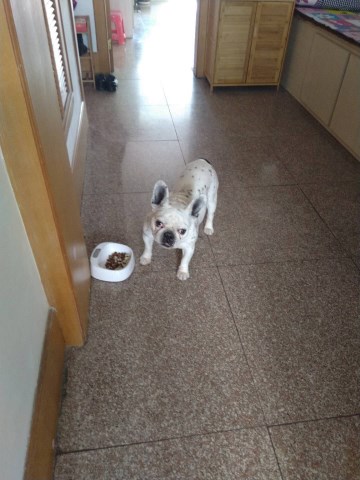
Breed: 1121-n000002-French_bulldog